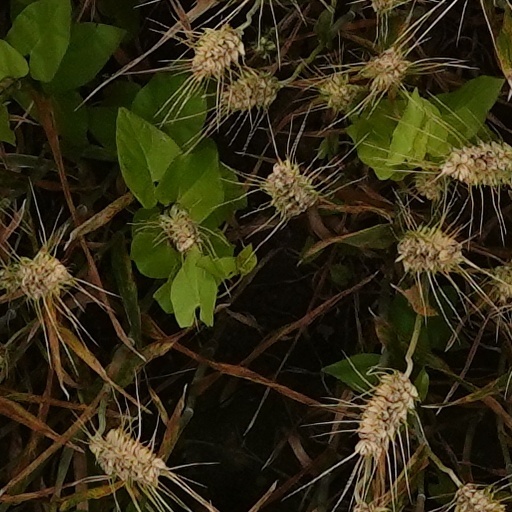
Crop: wheat